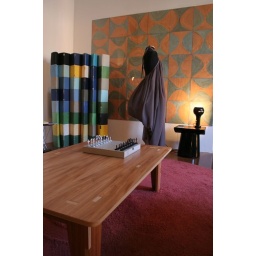
with book screen by Sam parsons, dress by Ryan whelan